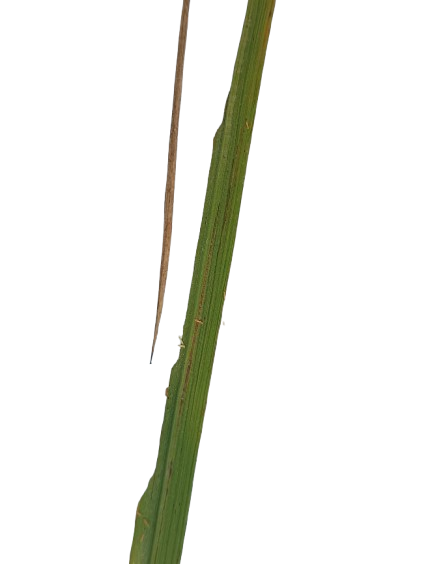
Label: Insect